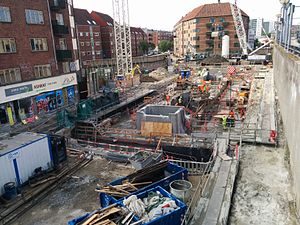
Social dumping
Metrobyggeri ved Nørrebro st. Foto: Allanth
Byggeplads til den kommende metrostation ved Nørrebro st.
Social dumping er et begreb der benyttes for at beskrive en praksis, hvor arbejdsgivere benytter sig af billigere arbejdskraft, end hvad der ellers er tilgængelig, hvor varen eller serviceydelsen fremstilles, distribueres eller sælges. Der kan være tale om, at indvandret arbejdskraft benyttes, eller at produktionen flyttes til et land eller område med et lavere lønningsniveau. Sidstnævnte kaldes ofte også for outsourcing. Den erhvervsdrivende vil dermed spare på sine udgifter, og potentielt øge sin profit. Udbredt kritik antyder, at som resultat heraf vil regeringer være fristet til at indgå i såkaldt socialpolitisk konkurrence, hvor de sætter arbejdsnormer og sociale standarder ned for at lette på virksomheders lønomkostninger og, i sidste ende, holde på erhvervsvirksomheder i deres jurisdiktion. I Danmark har staten haft en tilbagetrukket rolle på arbejdsmarkedet, fordi man traditionelt har ladet arbejdsmarkedets parter afgøre deres uenigheder via det, som kaldes "den danske model".